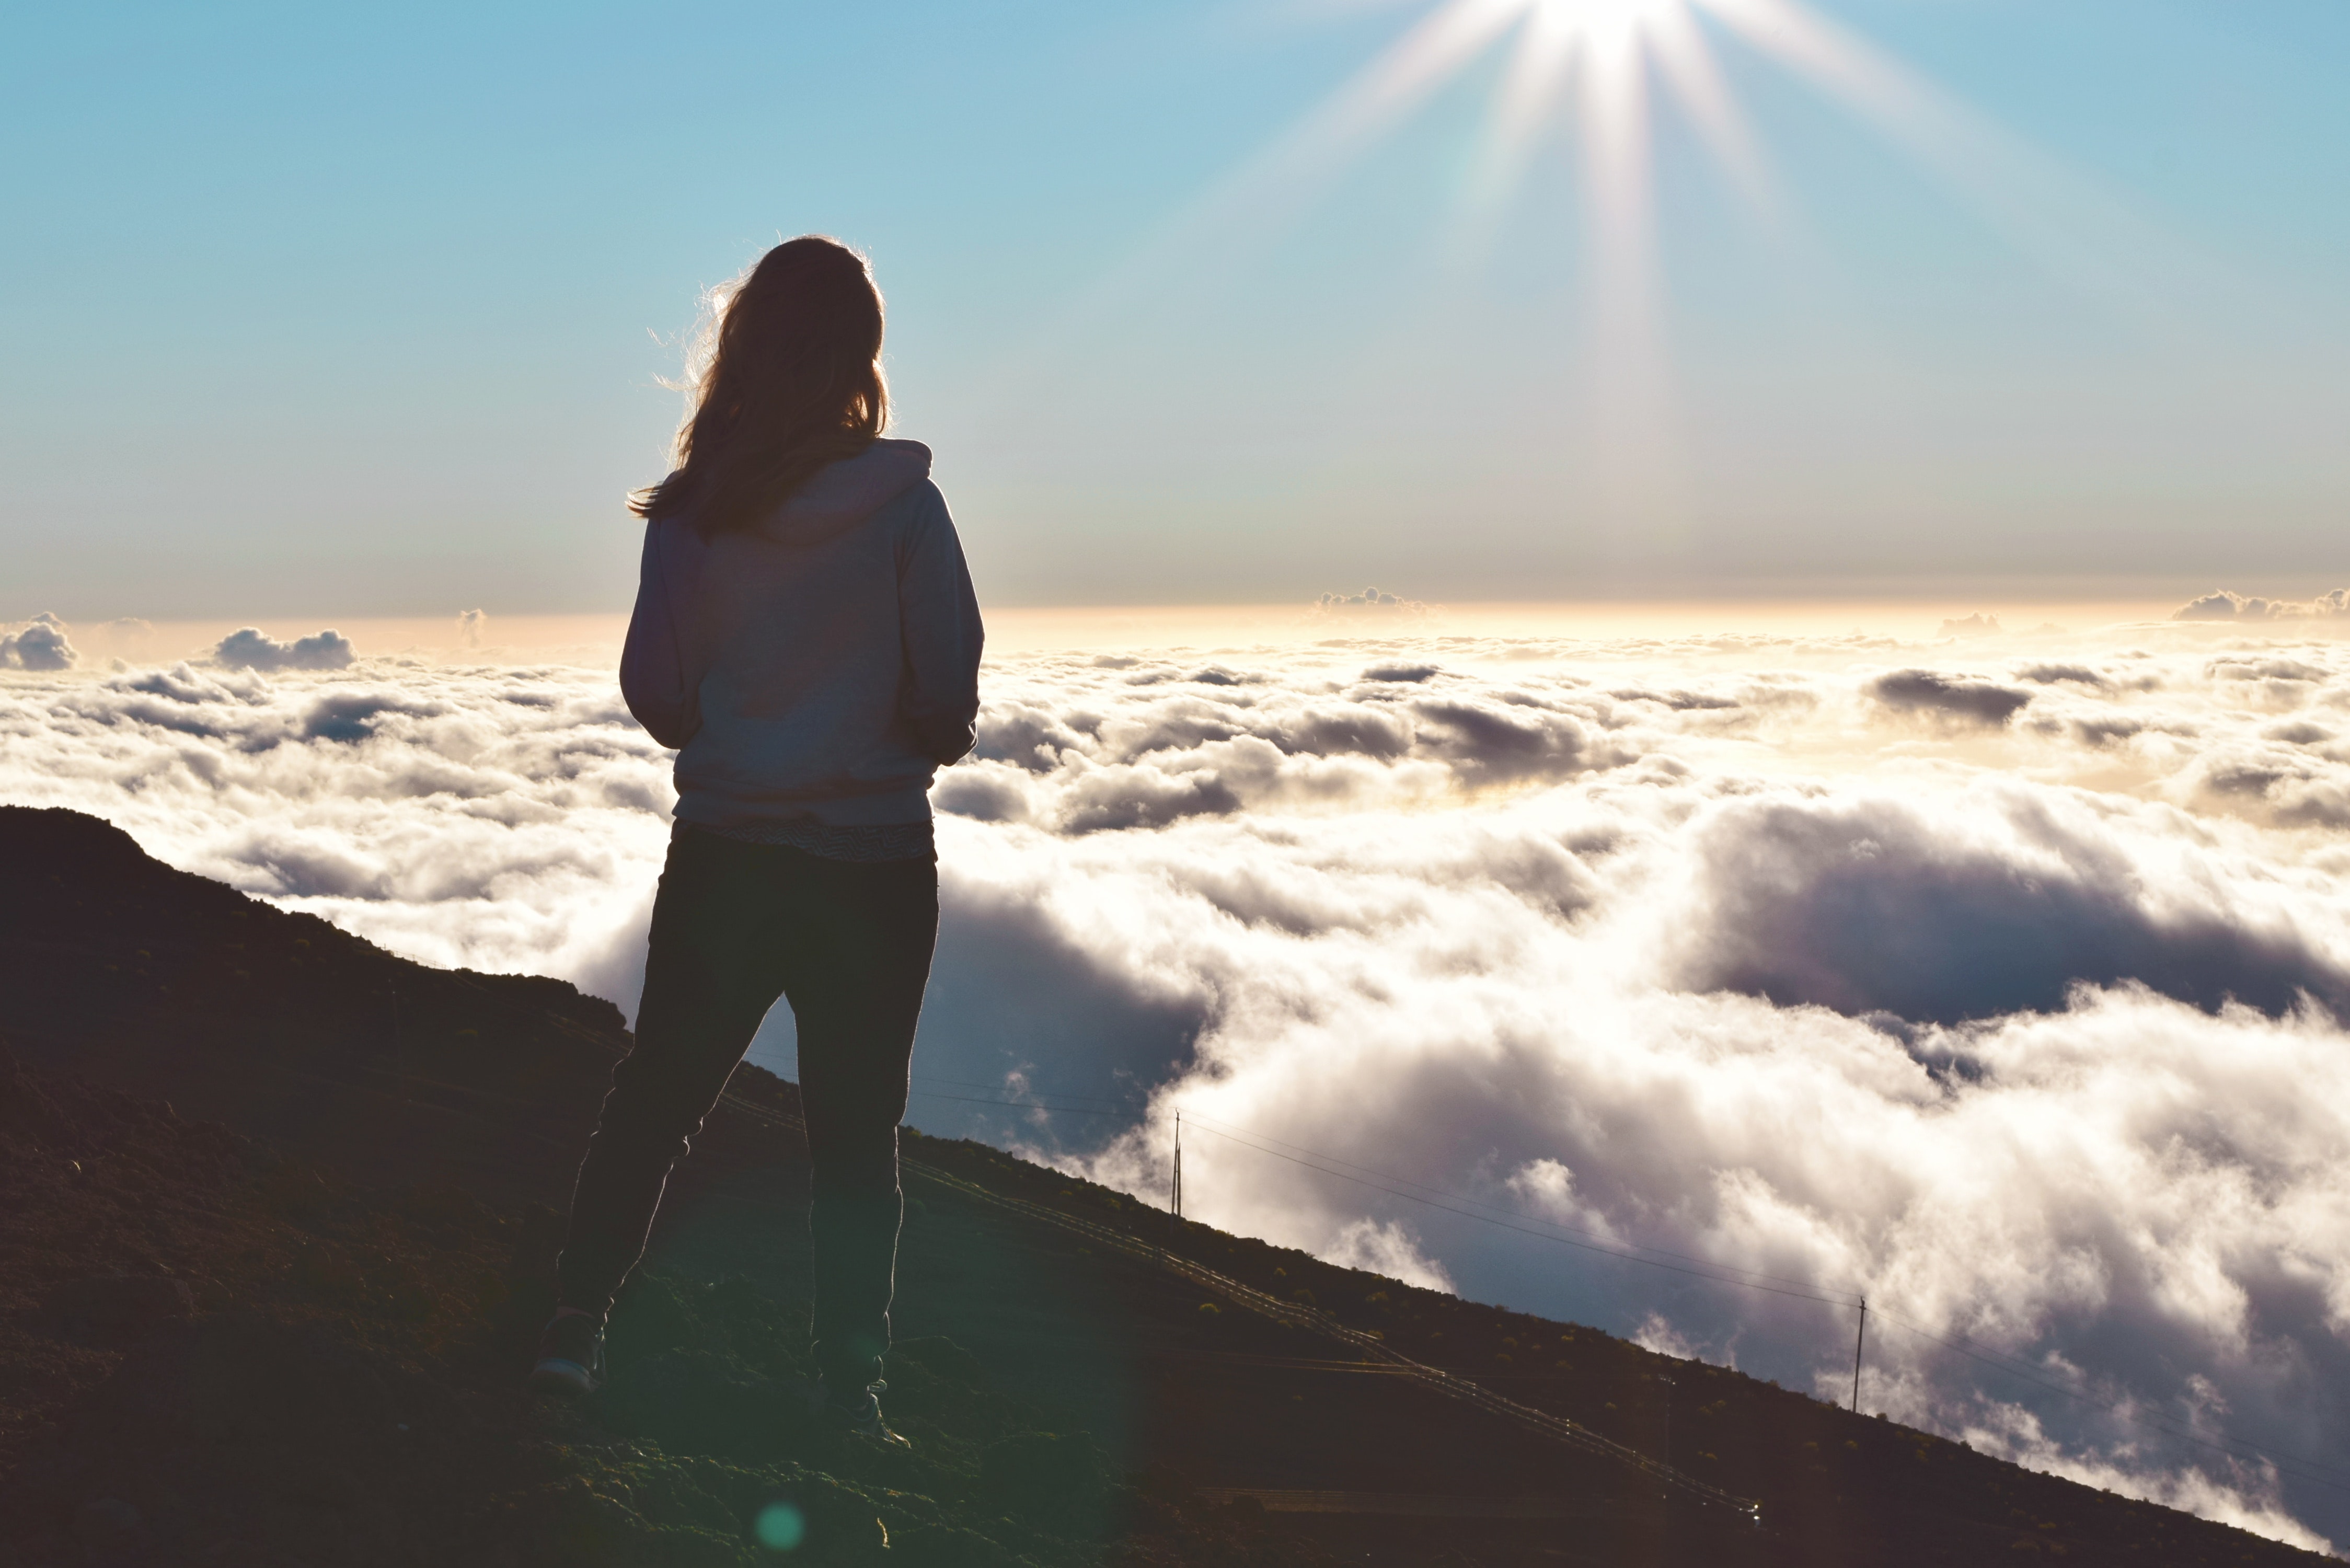
sky, cloud, wave, sea, ocean, horizon, photography, wind wave, sunlight, vacation, landscape, beach, tide, coast, travel, happy, meteorological phenomenon, cumulus, backlighting